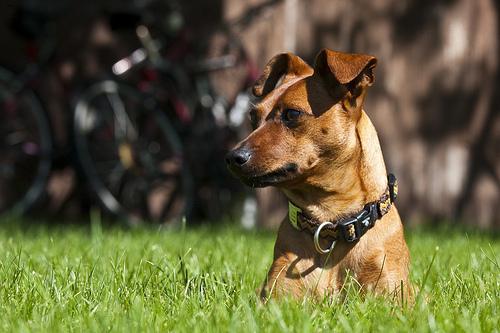
Breed: miniature pinscher